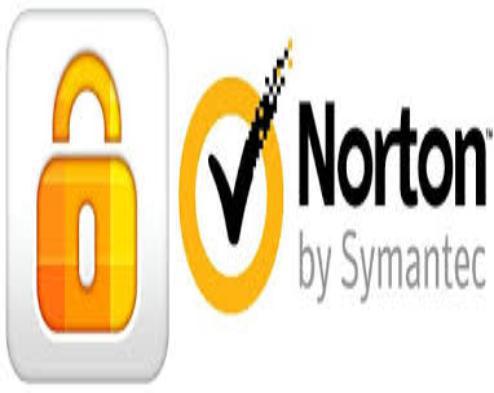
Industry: Necessities